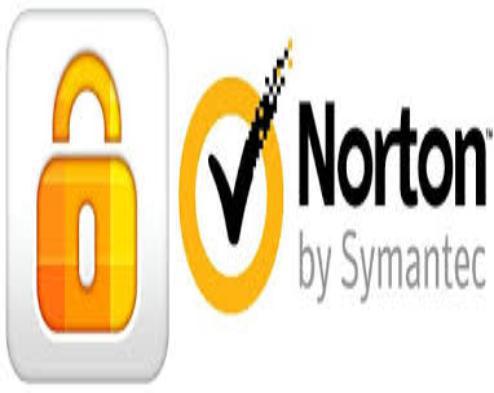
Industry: Necessities